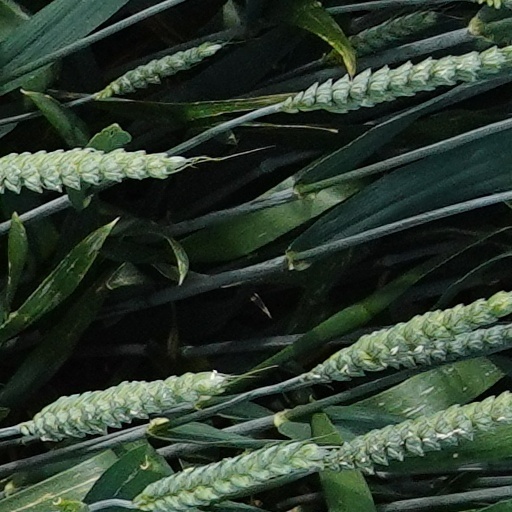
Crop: wheat